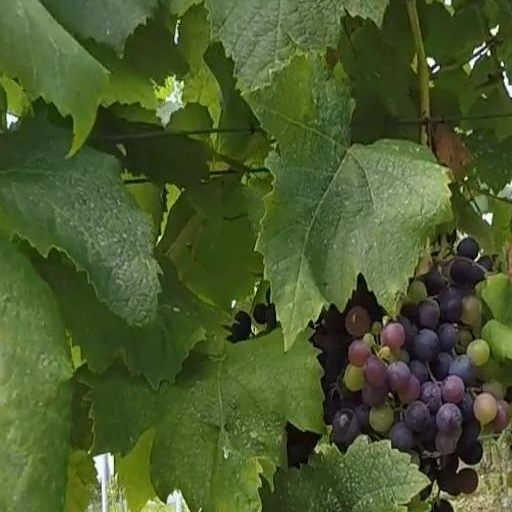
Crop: grape